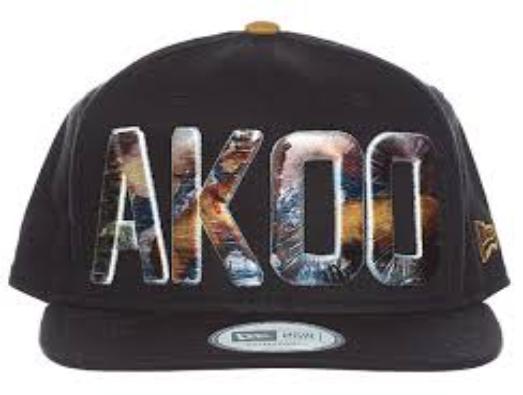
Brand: AKOO
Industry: Clothes